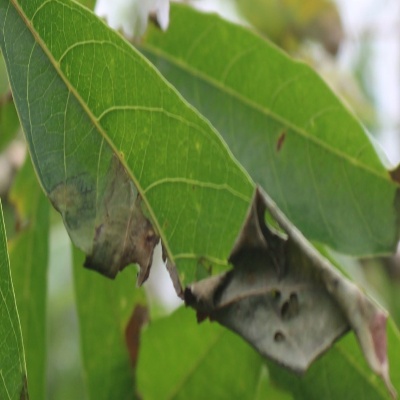
Crop: Cassava
Condition: bacterial blight